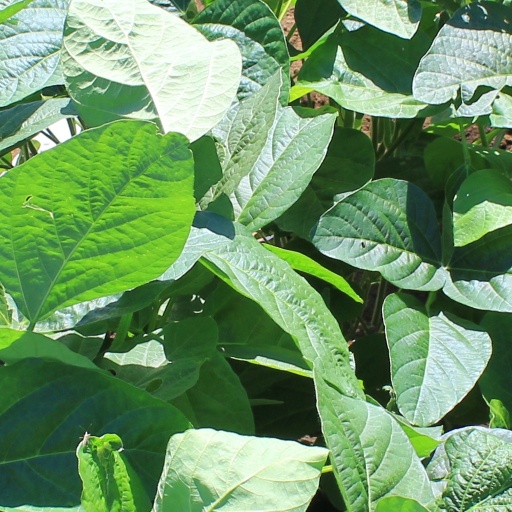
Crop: soybean